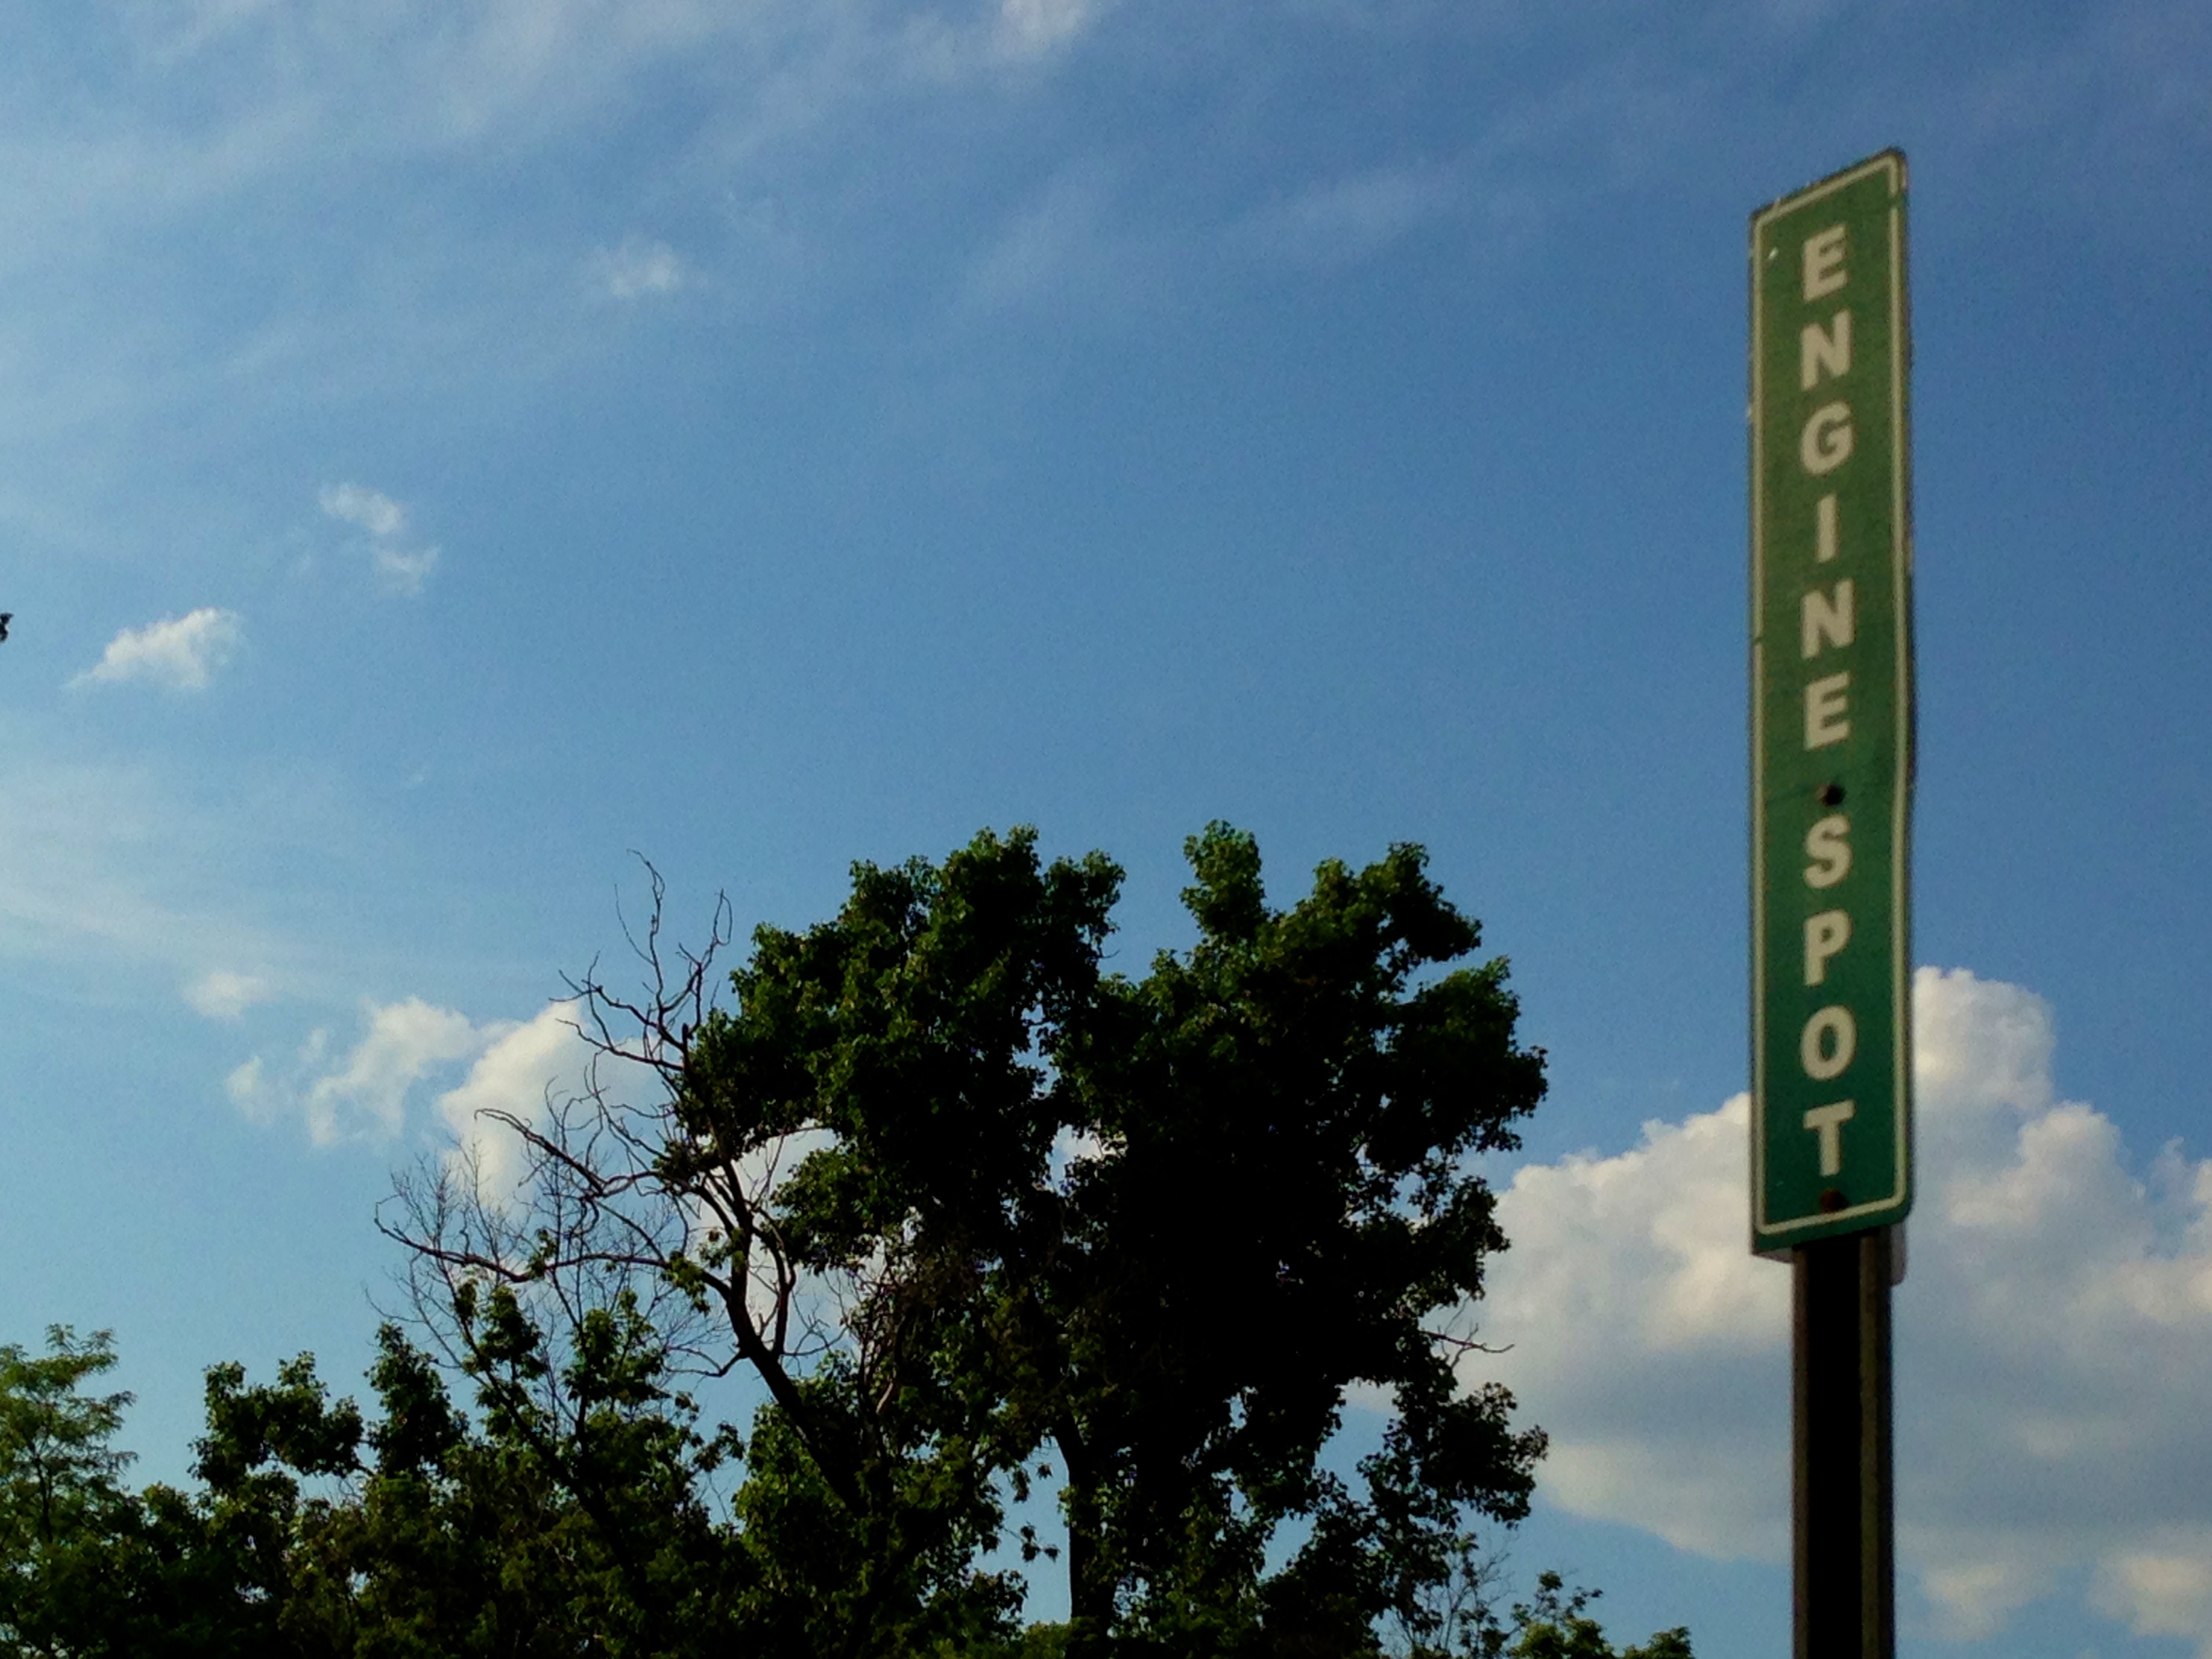
tree, cloud, sky, wind, street light, lighting, raildog